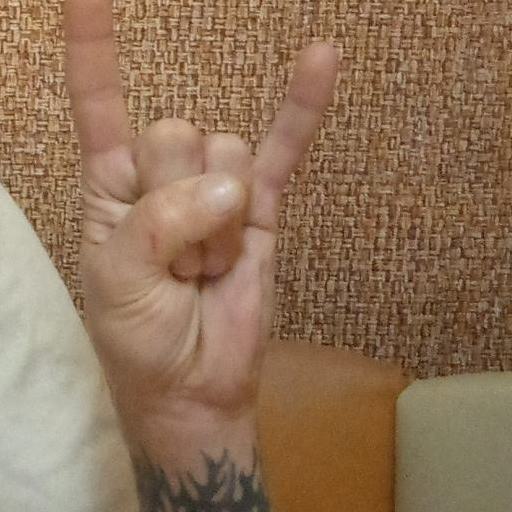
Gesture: rock